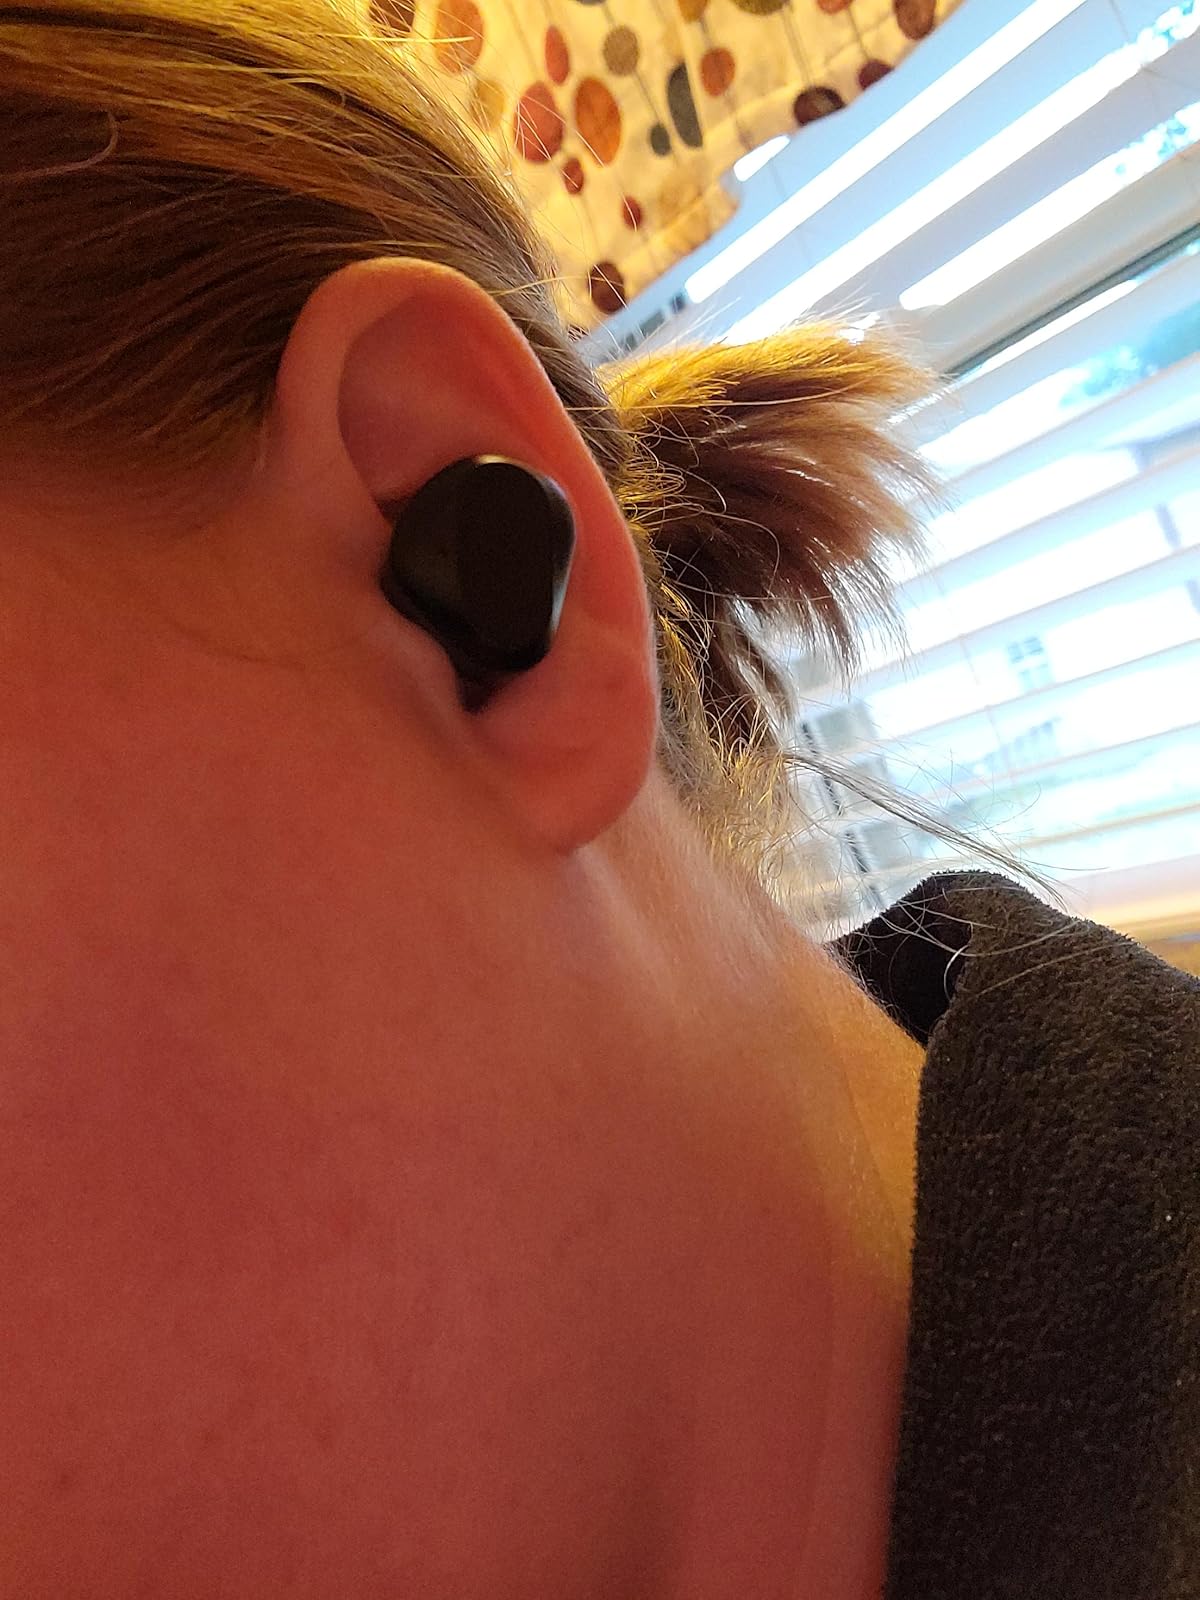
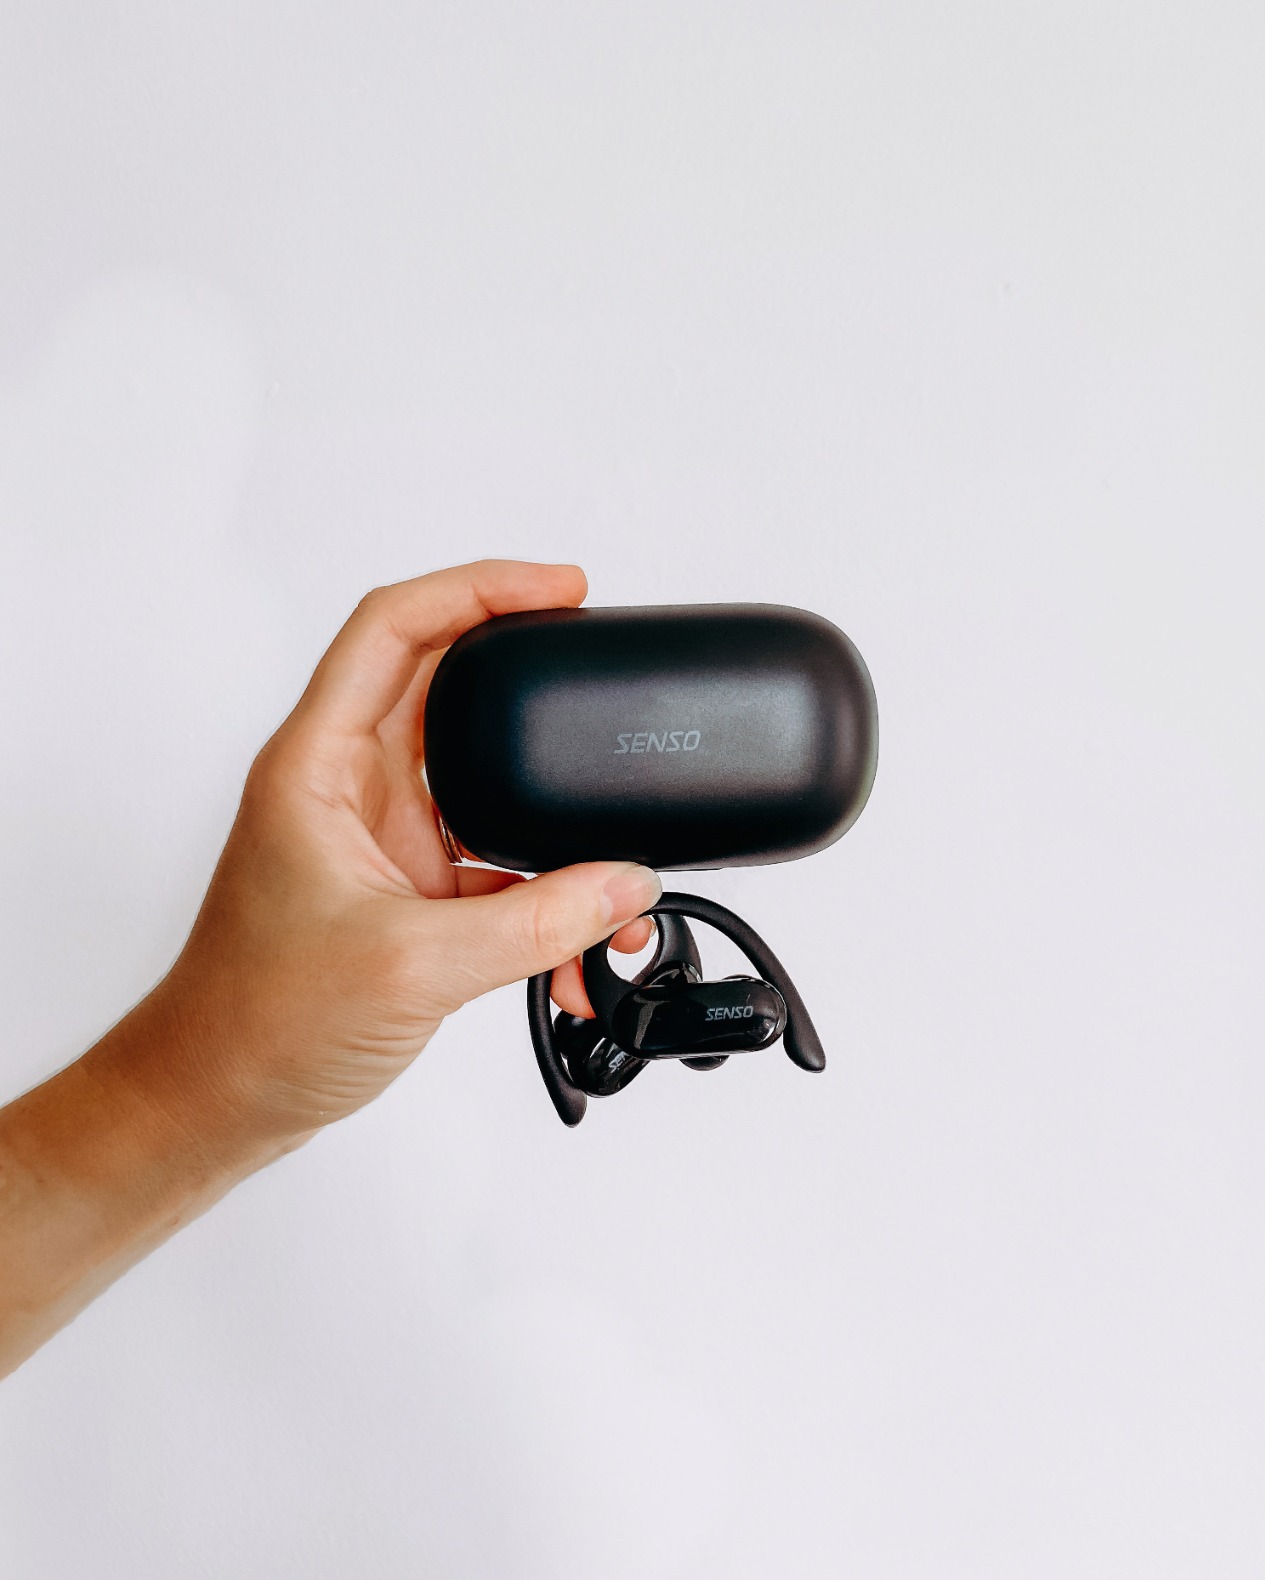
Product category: earbuds
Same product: no